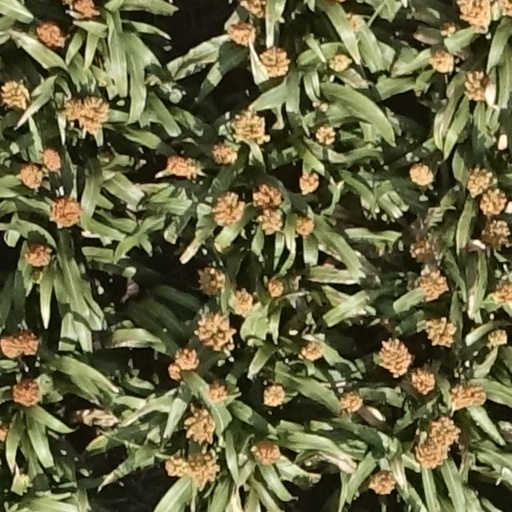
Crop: sorghum